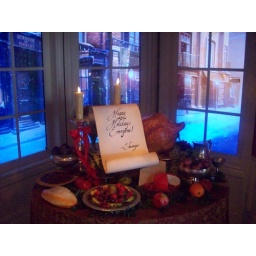
This was in the last car of the train and it smelled SO yummy in that car!